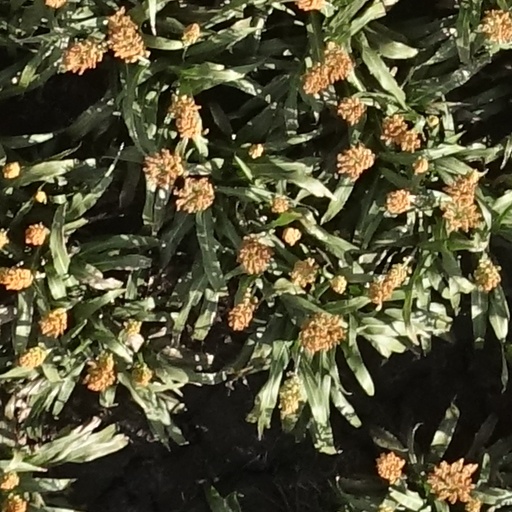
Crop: sorghum